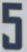
Number: 5